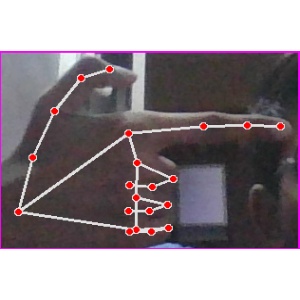
अक्षर: ब